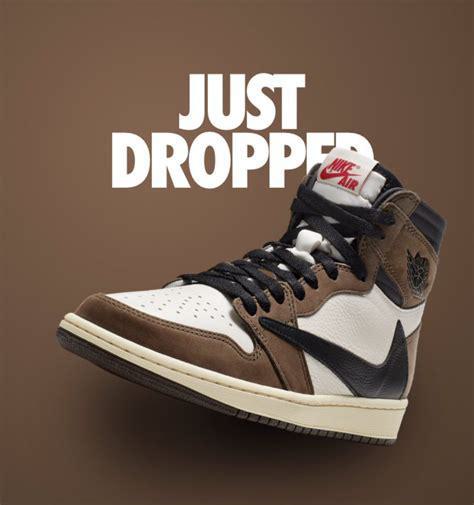
Brand: Nike
Model: Air Jordan 1